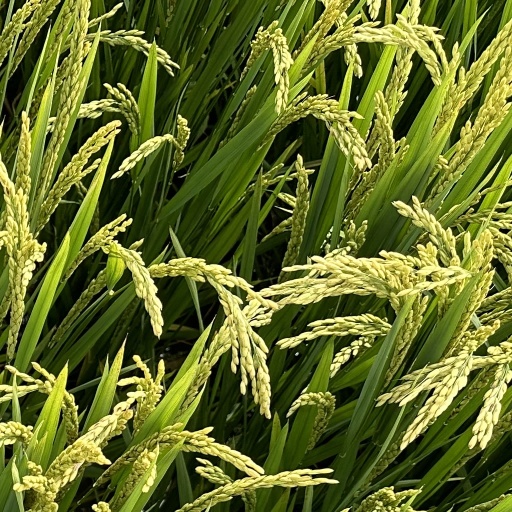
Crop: rice